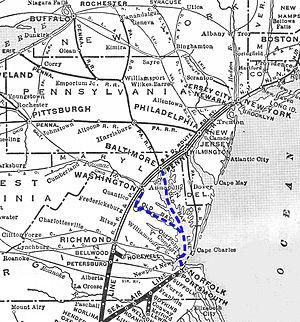
La Baltimore Steam Packet Company, aussi appelée Old Bay Line, est une compagnie maritime américaine en service de 1840 à 1962, qui fournissait un service de nuit avec des navires à vapeur sur la baie de Chesapeake, notamment entre Baltimore, et Norfolk. Le terme « packet », qui désignait les navires qui transportaient le courrier en accord avec le gouvernement, prend un sens nouveau au XIXᵉ siècle et désigne une compagnie maritime fournissant un service régulier entre deux villes ou plus. À l'époque où cette compagnie cesse ses opérations en 1962, après 122 ans d'existence, elle est la dernière compagnie maritime fournissant un transport de passagers de nuit aux États-Unis.